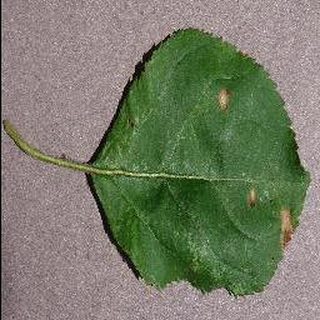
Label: apple_black_rot